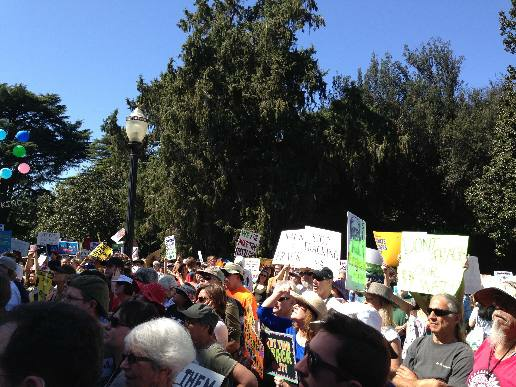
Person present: Yes